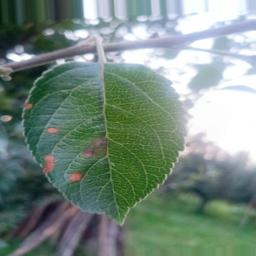
Label: Alternaria